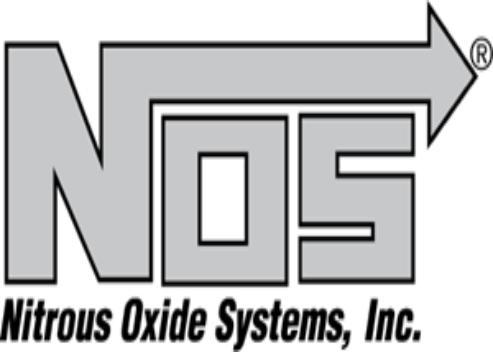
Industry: Others